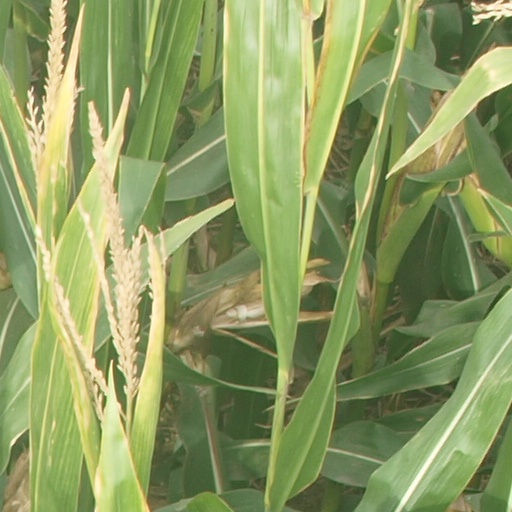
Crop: maize; corn